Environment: real
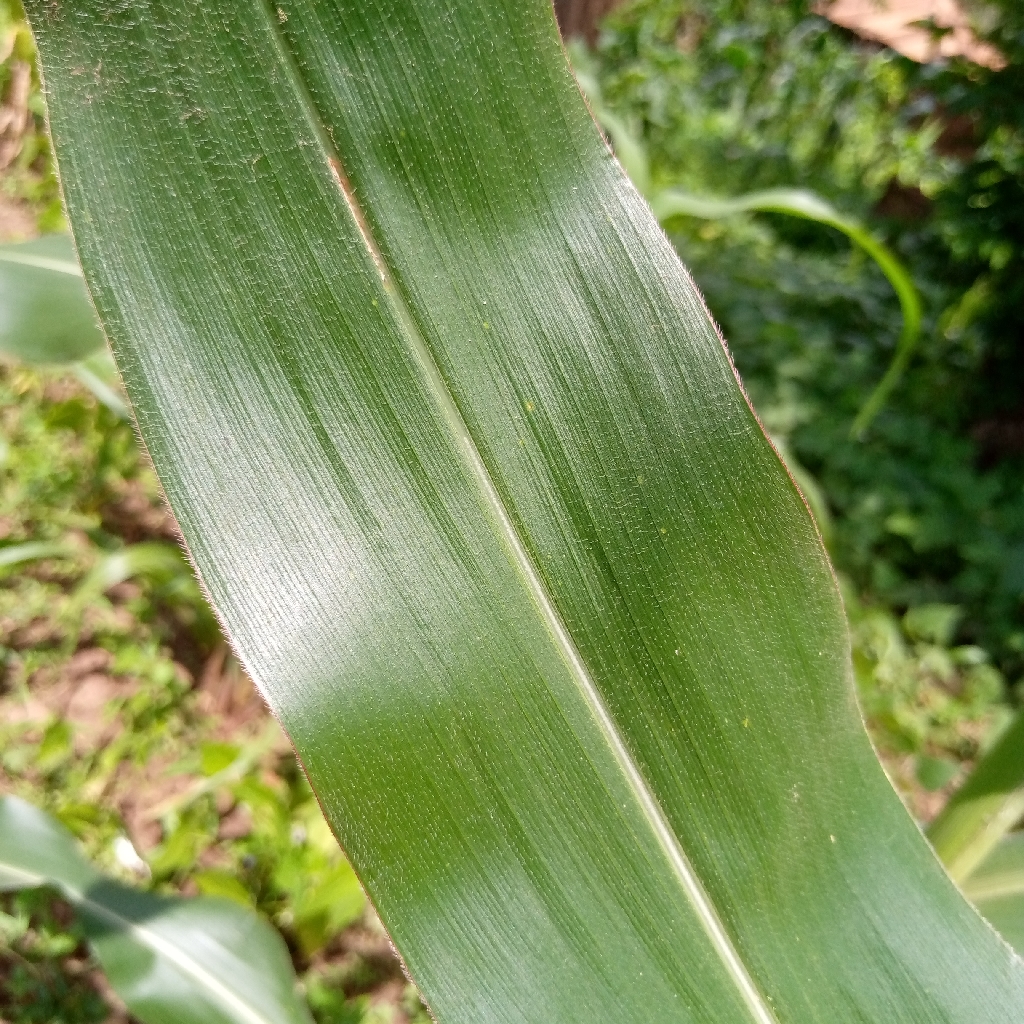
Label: healthy